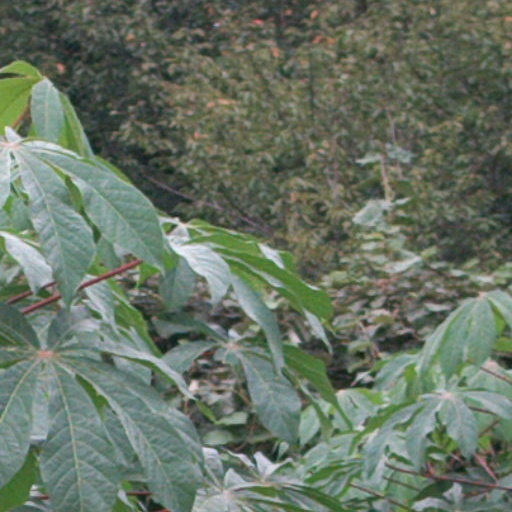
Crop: cassava